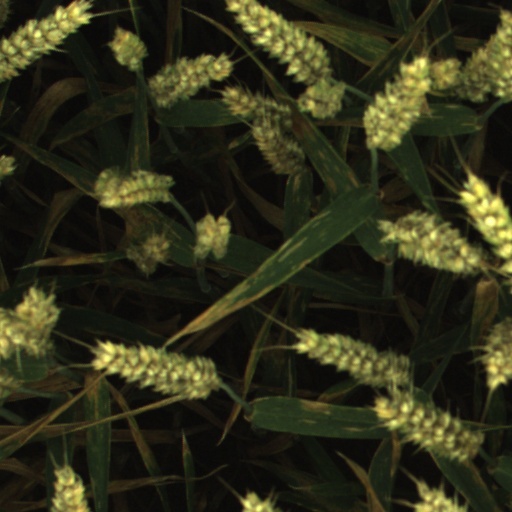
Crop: wheat